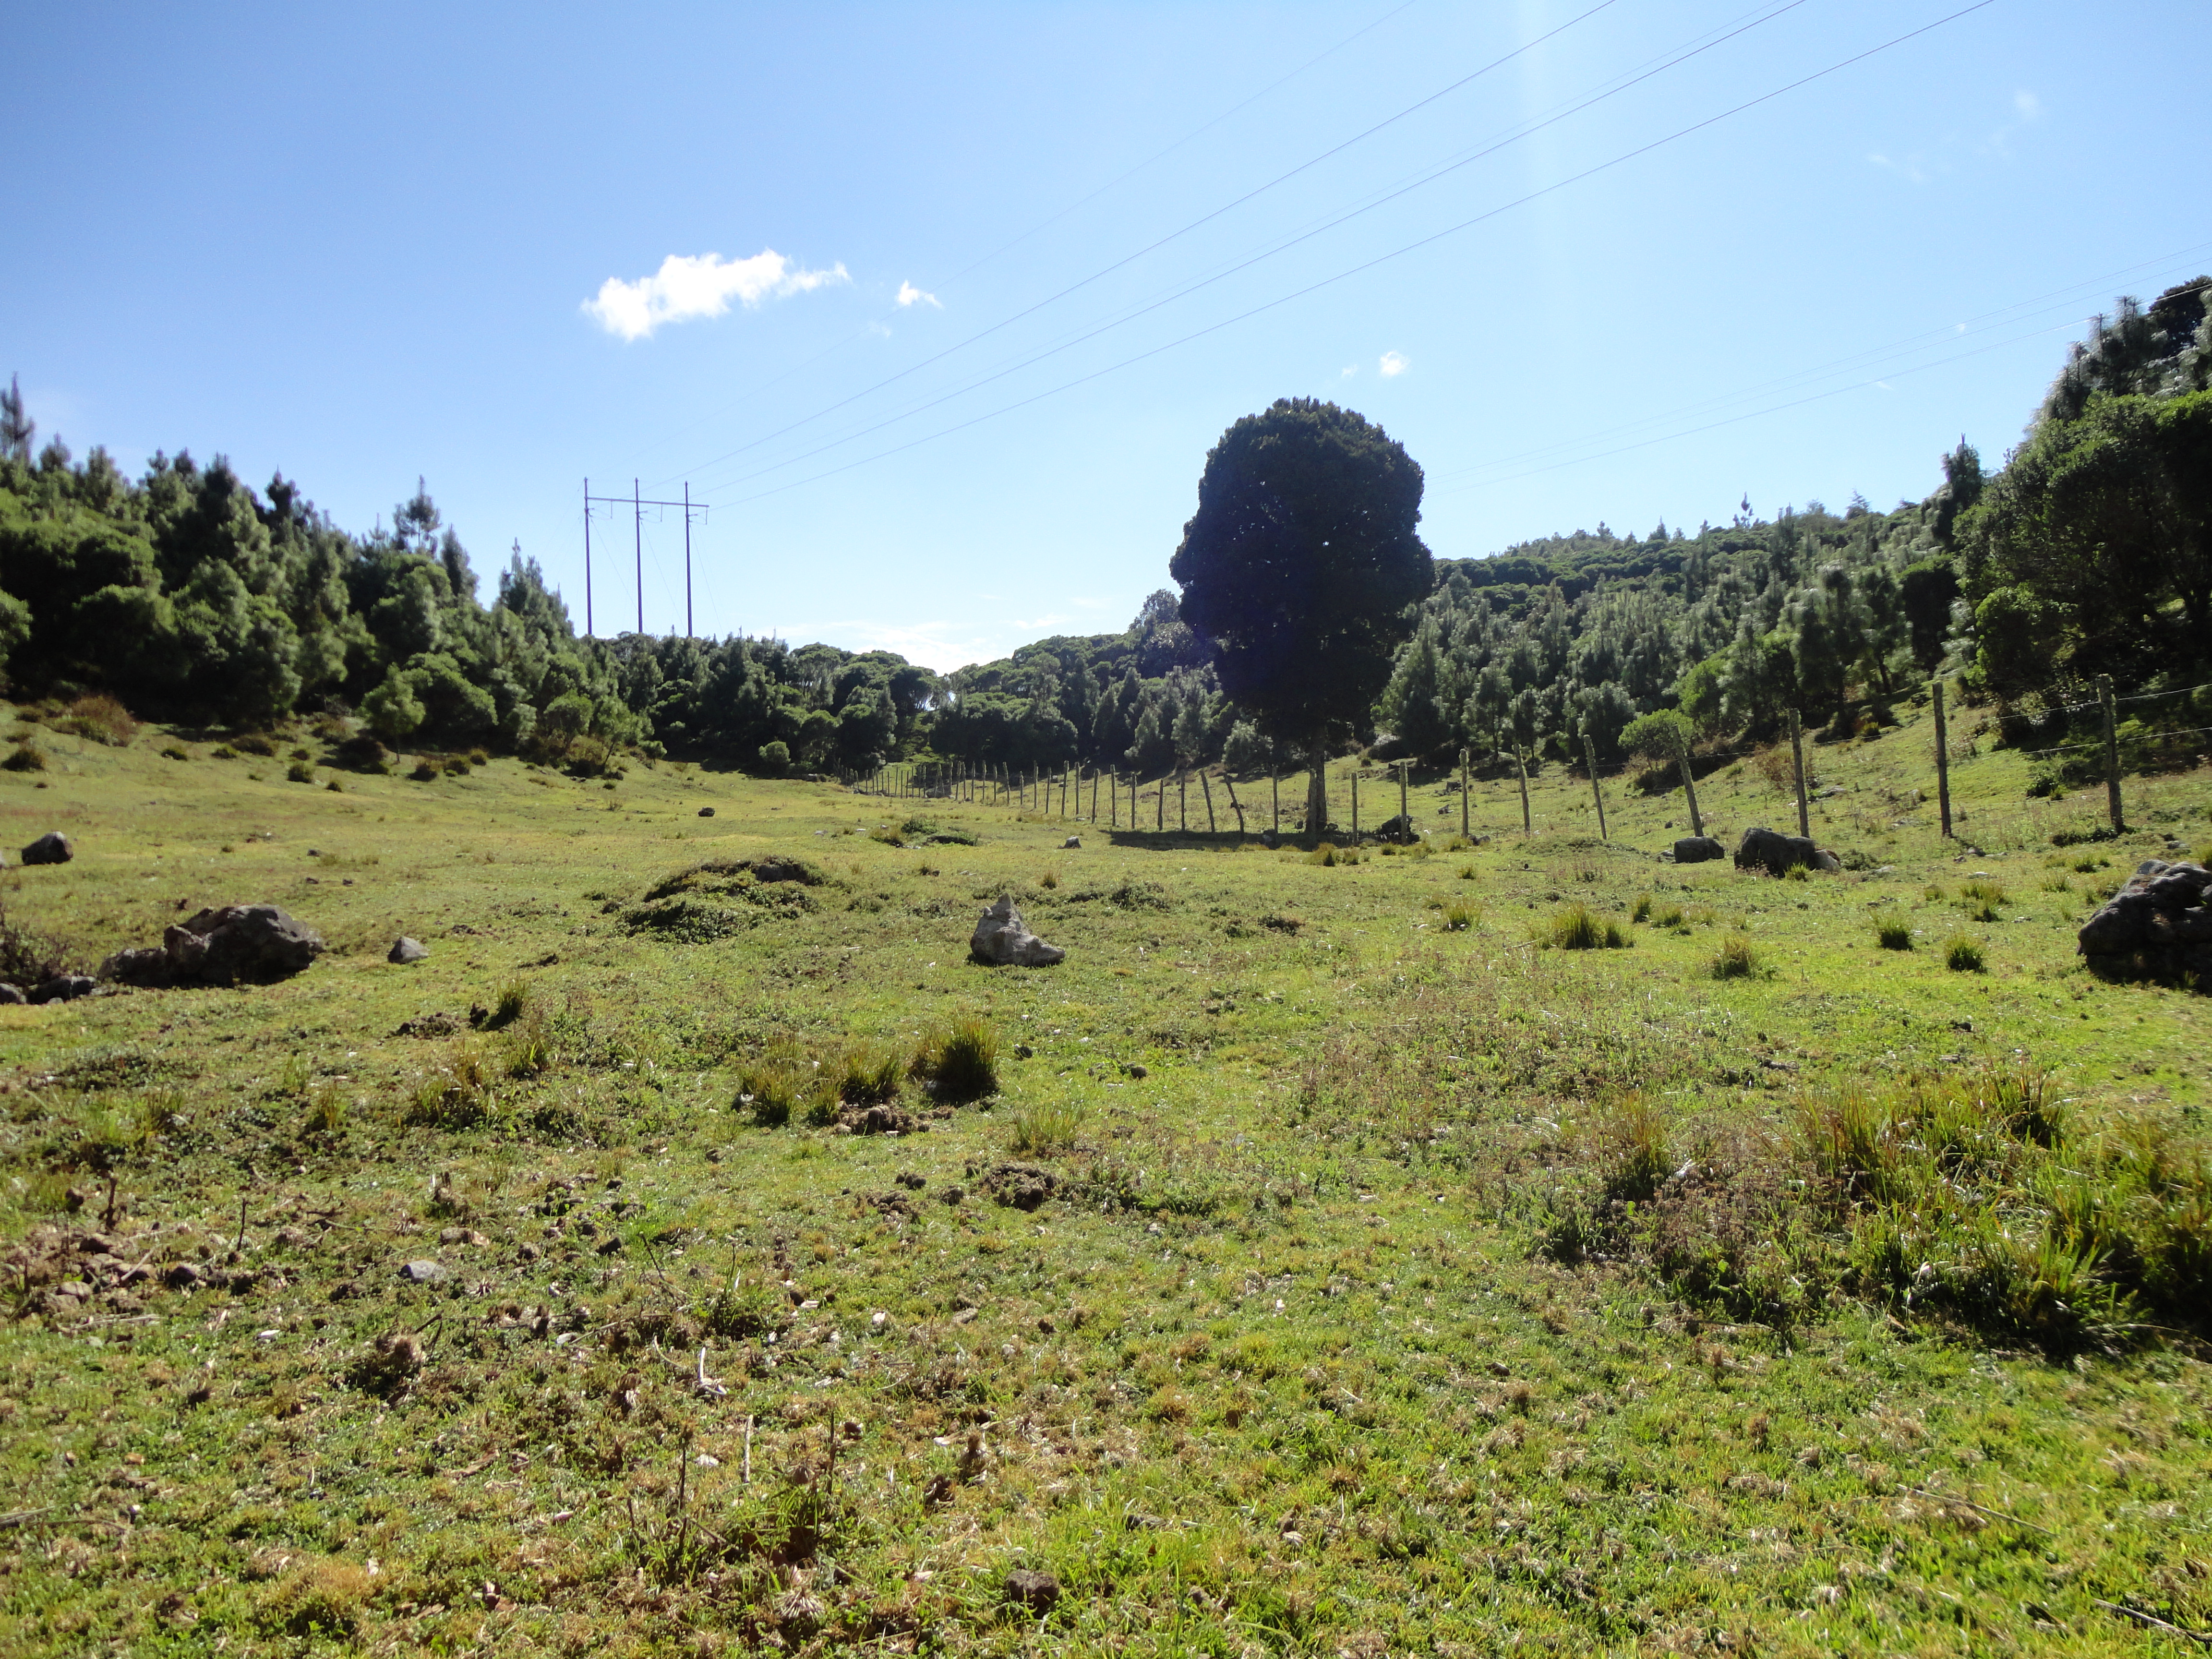
nature, vegetation, natural landscape, sky, natural environment, wilderness, pasture, tree, grassland, plant community, grass, shrubland, biome, land lot, botany, cloud, mountain, real estate, ecoregion, grass family, rural area, rock, landscape, soil, hill, plant, meadow, plain, forest, chaparral, field, national park, shrub, savanna